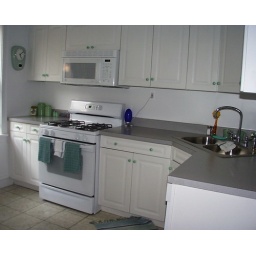
plenty of white cabinets. plus walk in pantry behind where I was standing to take this picture.